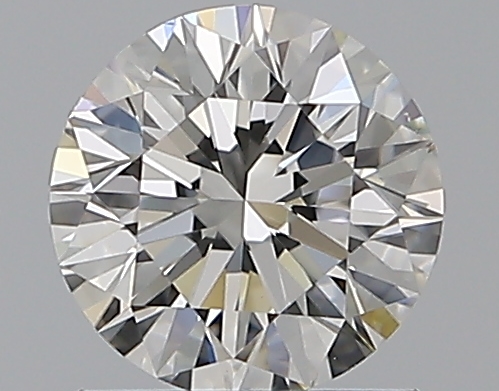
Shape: round
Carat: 0.9
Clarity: VS1
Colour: H
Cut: EX
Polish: EX
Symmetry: EX
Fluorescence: M
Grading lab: GIA
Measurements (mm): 6.11 x 6.15 x 3.86